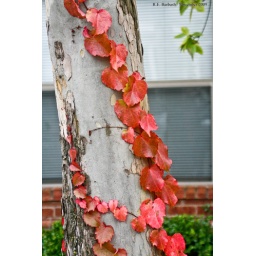
These red vines were crawling up the side of this tree in the short north